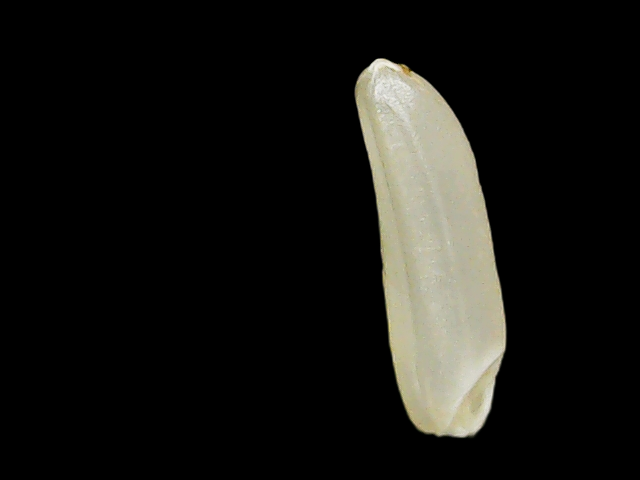
Rice variety: Binadhan25